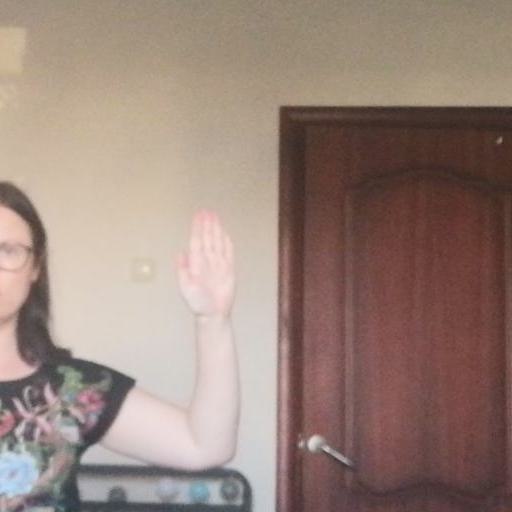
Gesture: stop